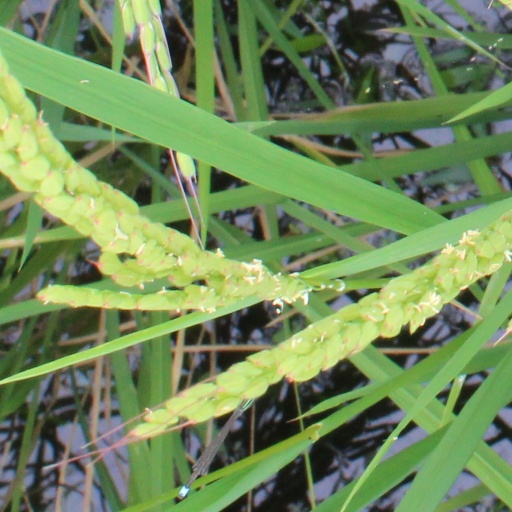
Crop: rice